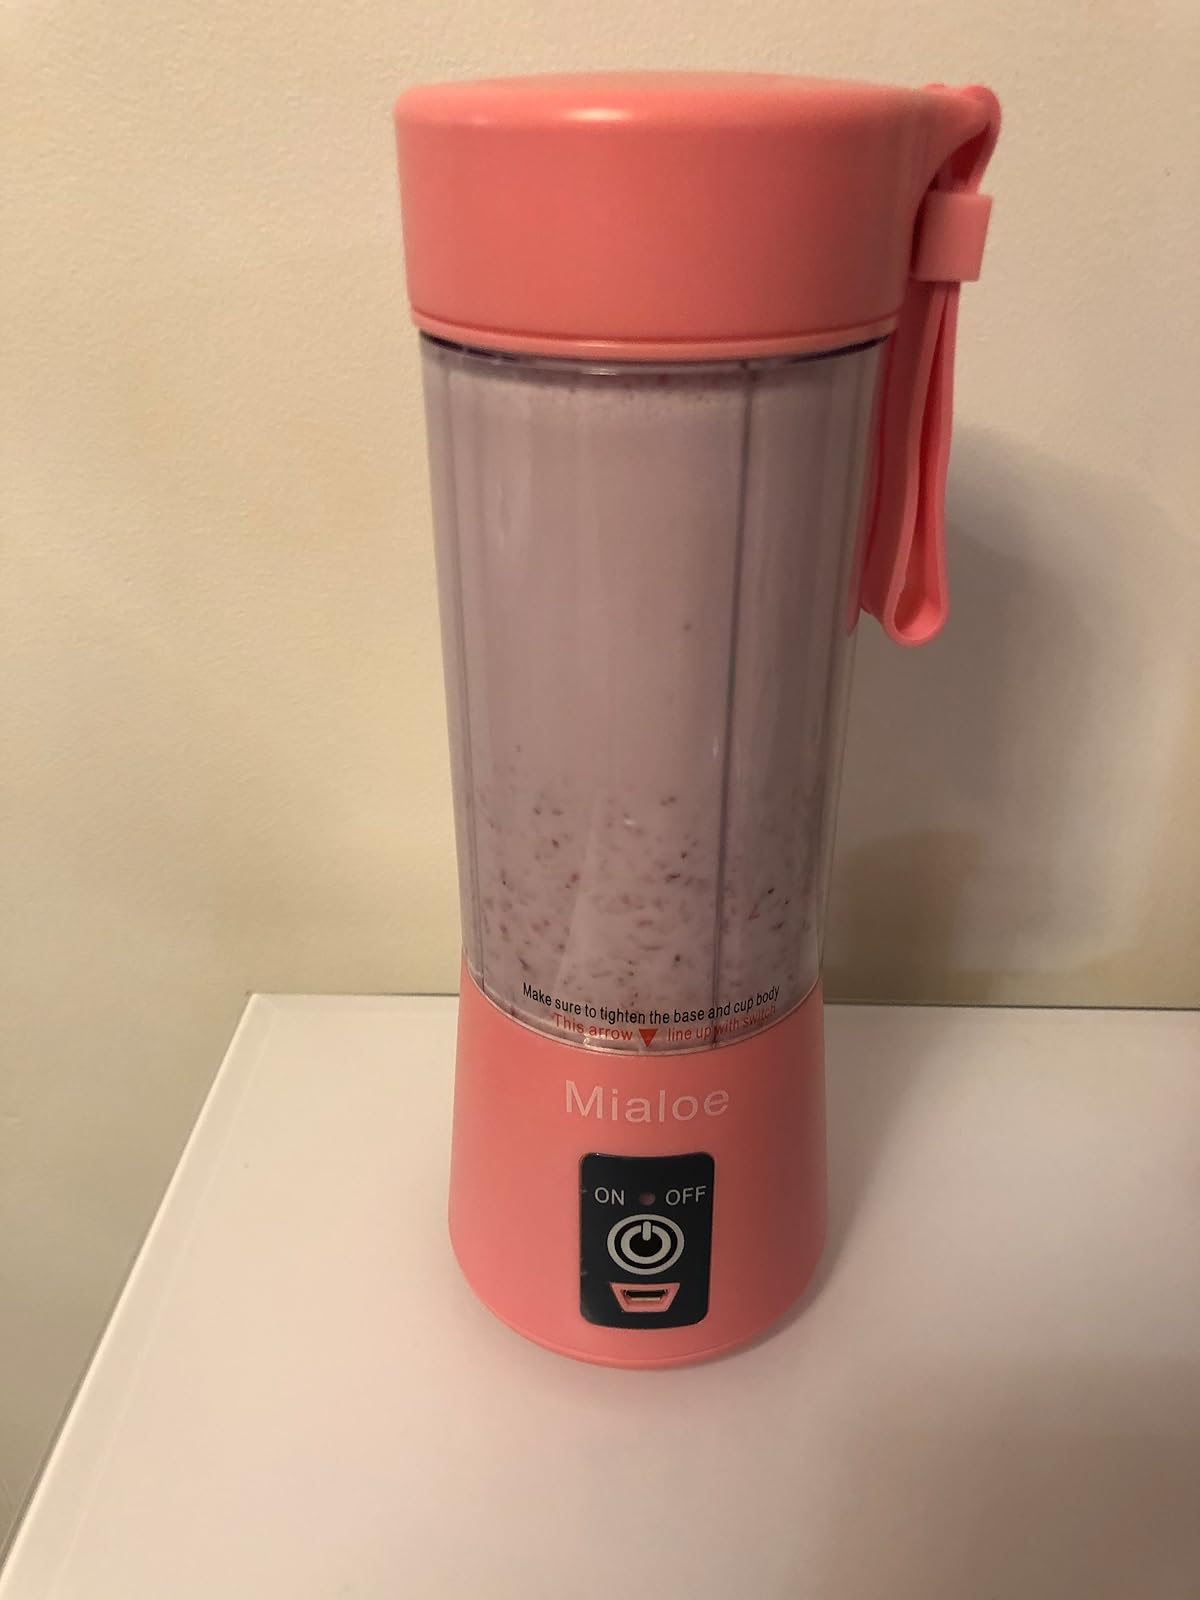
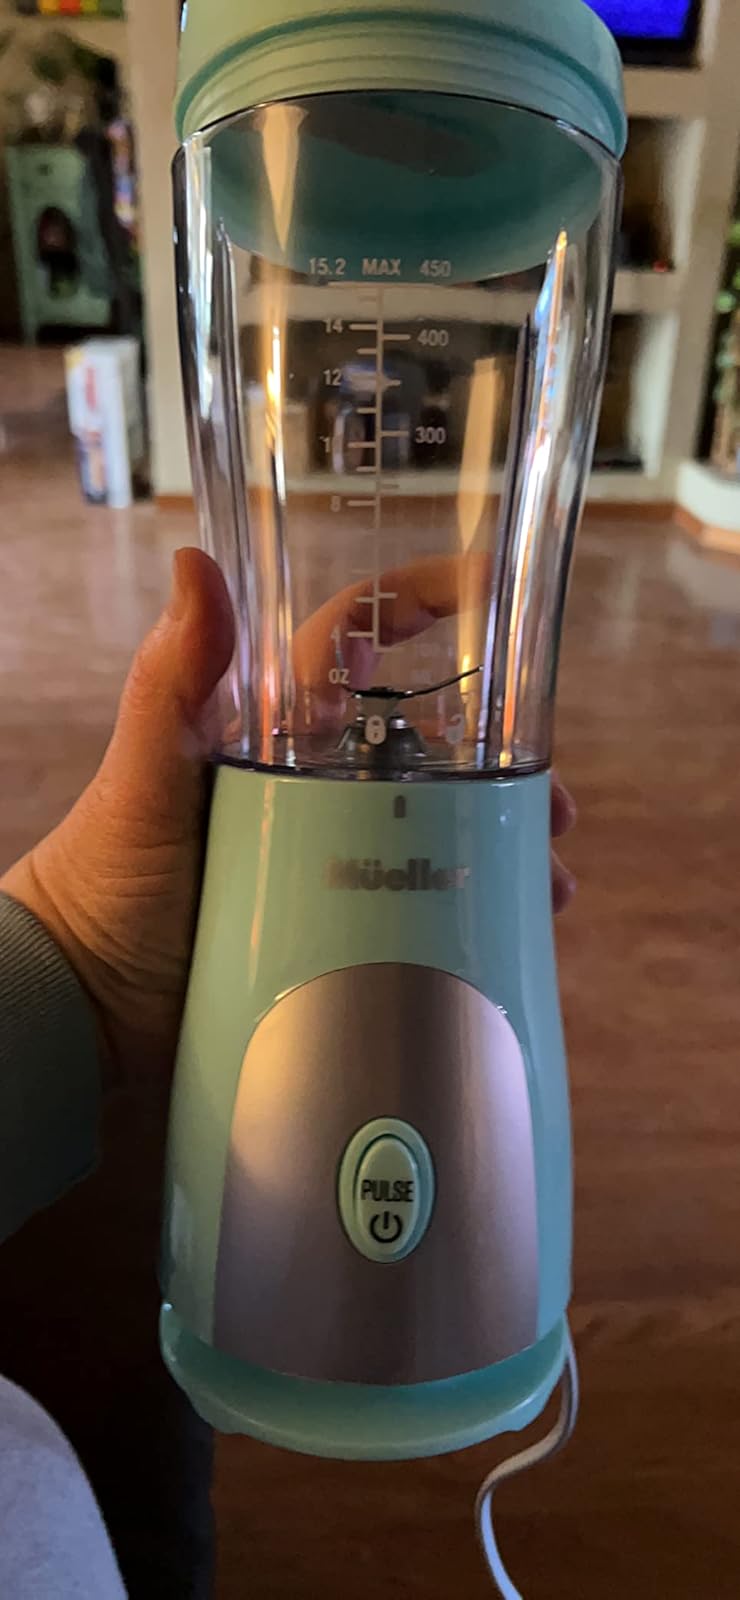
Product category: items_blender
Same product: no